Powder Town

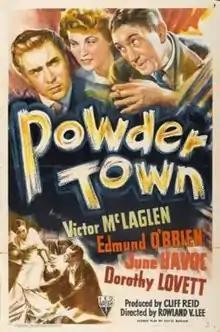
Film poster

Powder Town is a 1942 comedy about an eccentric scientist thrust into danger and romance. Max Brand worked on the screenplay and published a novelisation under his own name.